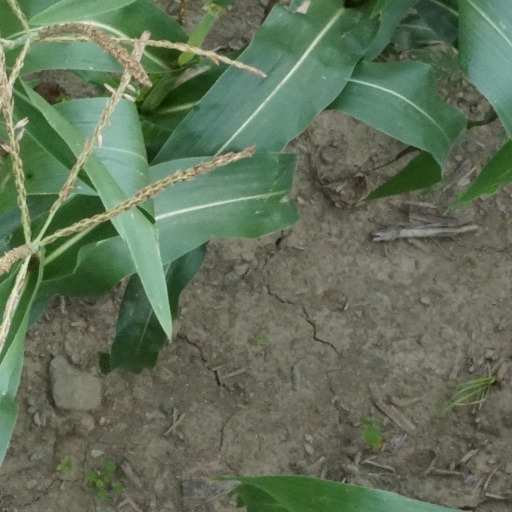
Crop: maize; corn